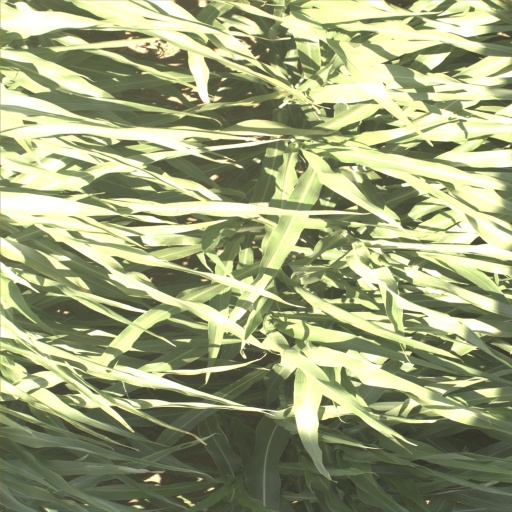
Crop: sorghum